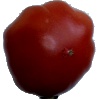
Label: Tomato Heart 1